List of solar eclipses visible from the United States

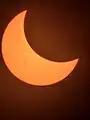
A view of the solar eclipse on October 14, 2023 from Norman, Oklahoma, during its partial phase.

From 1900 to 2100, the state of Minnesota will have recorded a total of 85 solar eclipses, three of which are annular eclipses and three of which are total eclipses. The three annular solar eclipses will occur on June 11, 2048; July 1, 2057; and March 10, 2100. Two of the total solar eclipses occurred on January 24, 1925 and June 30, 1954, respectively, and the remaining one will occur on September 14, 2099.